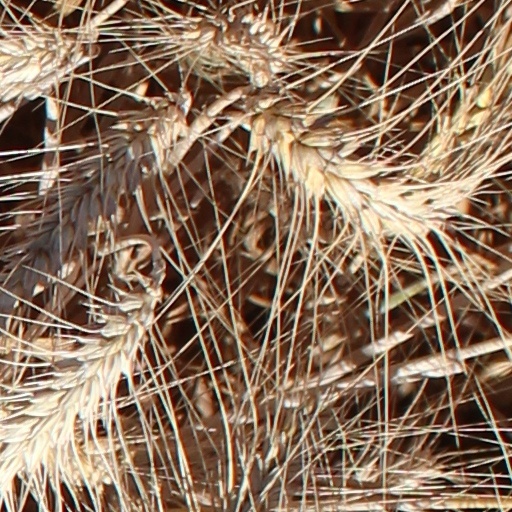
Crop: wheat